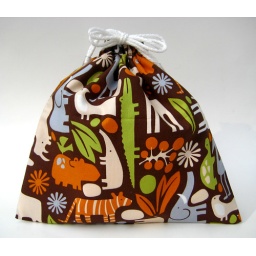
small wet bag in brown 2d zoo